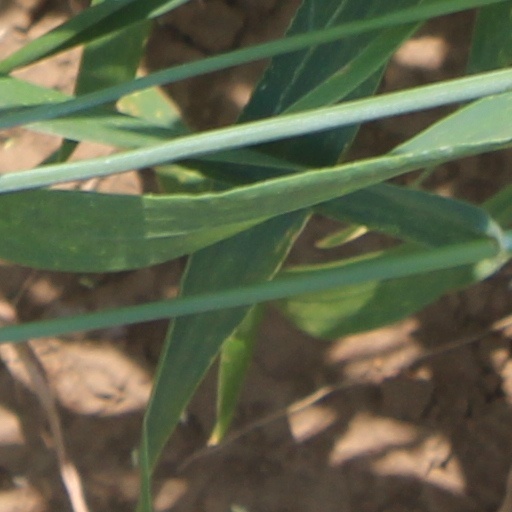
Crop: wheat